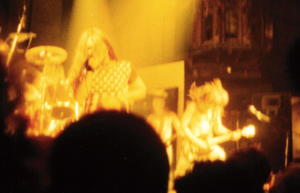
Corrosion of Conformity est un groupe de heavy metal américain, originaire de Raleigh, en Caroline du Nord. Pendant la quasi-totalité de son existence, le groupe se compose du guitariste Woody Weatherman, du bassiste Mike Dean, du batteur Reed Mullin et du chanteur et guitariste Pepper Keenan. Après une période d'inactivité depuis 2006, Corrosion of Conformity revient sur scène en 2010, sans Keenan, qui est à cette époque, membre du groupe Down.